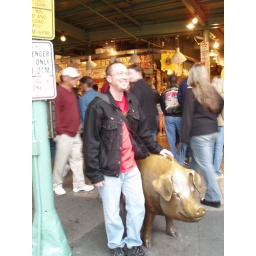
with bronze pig in market square